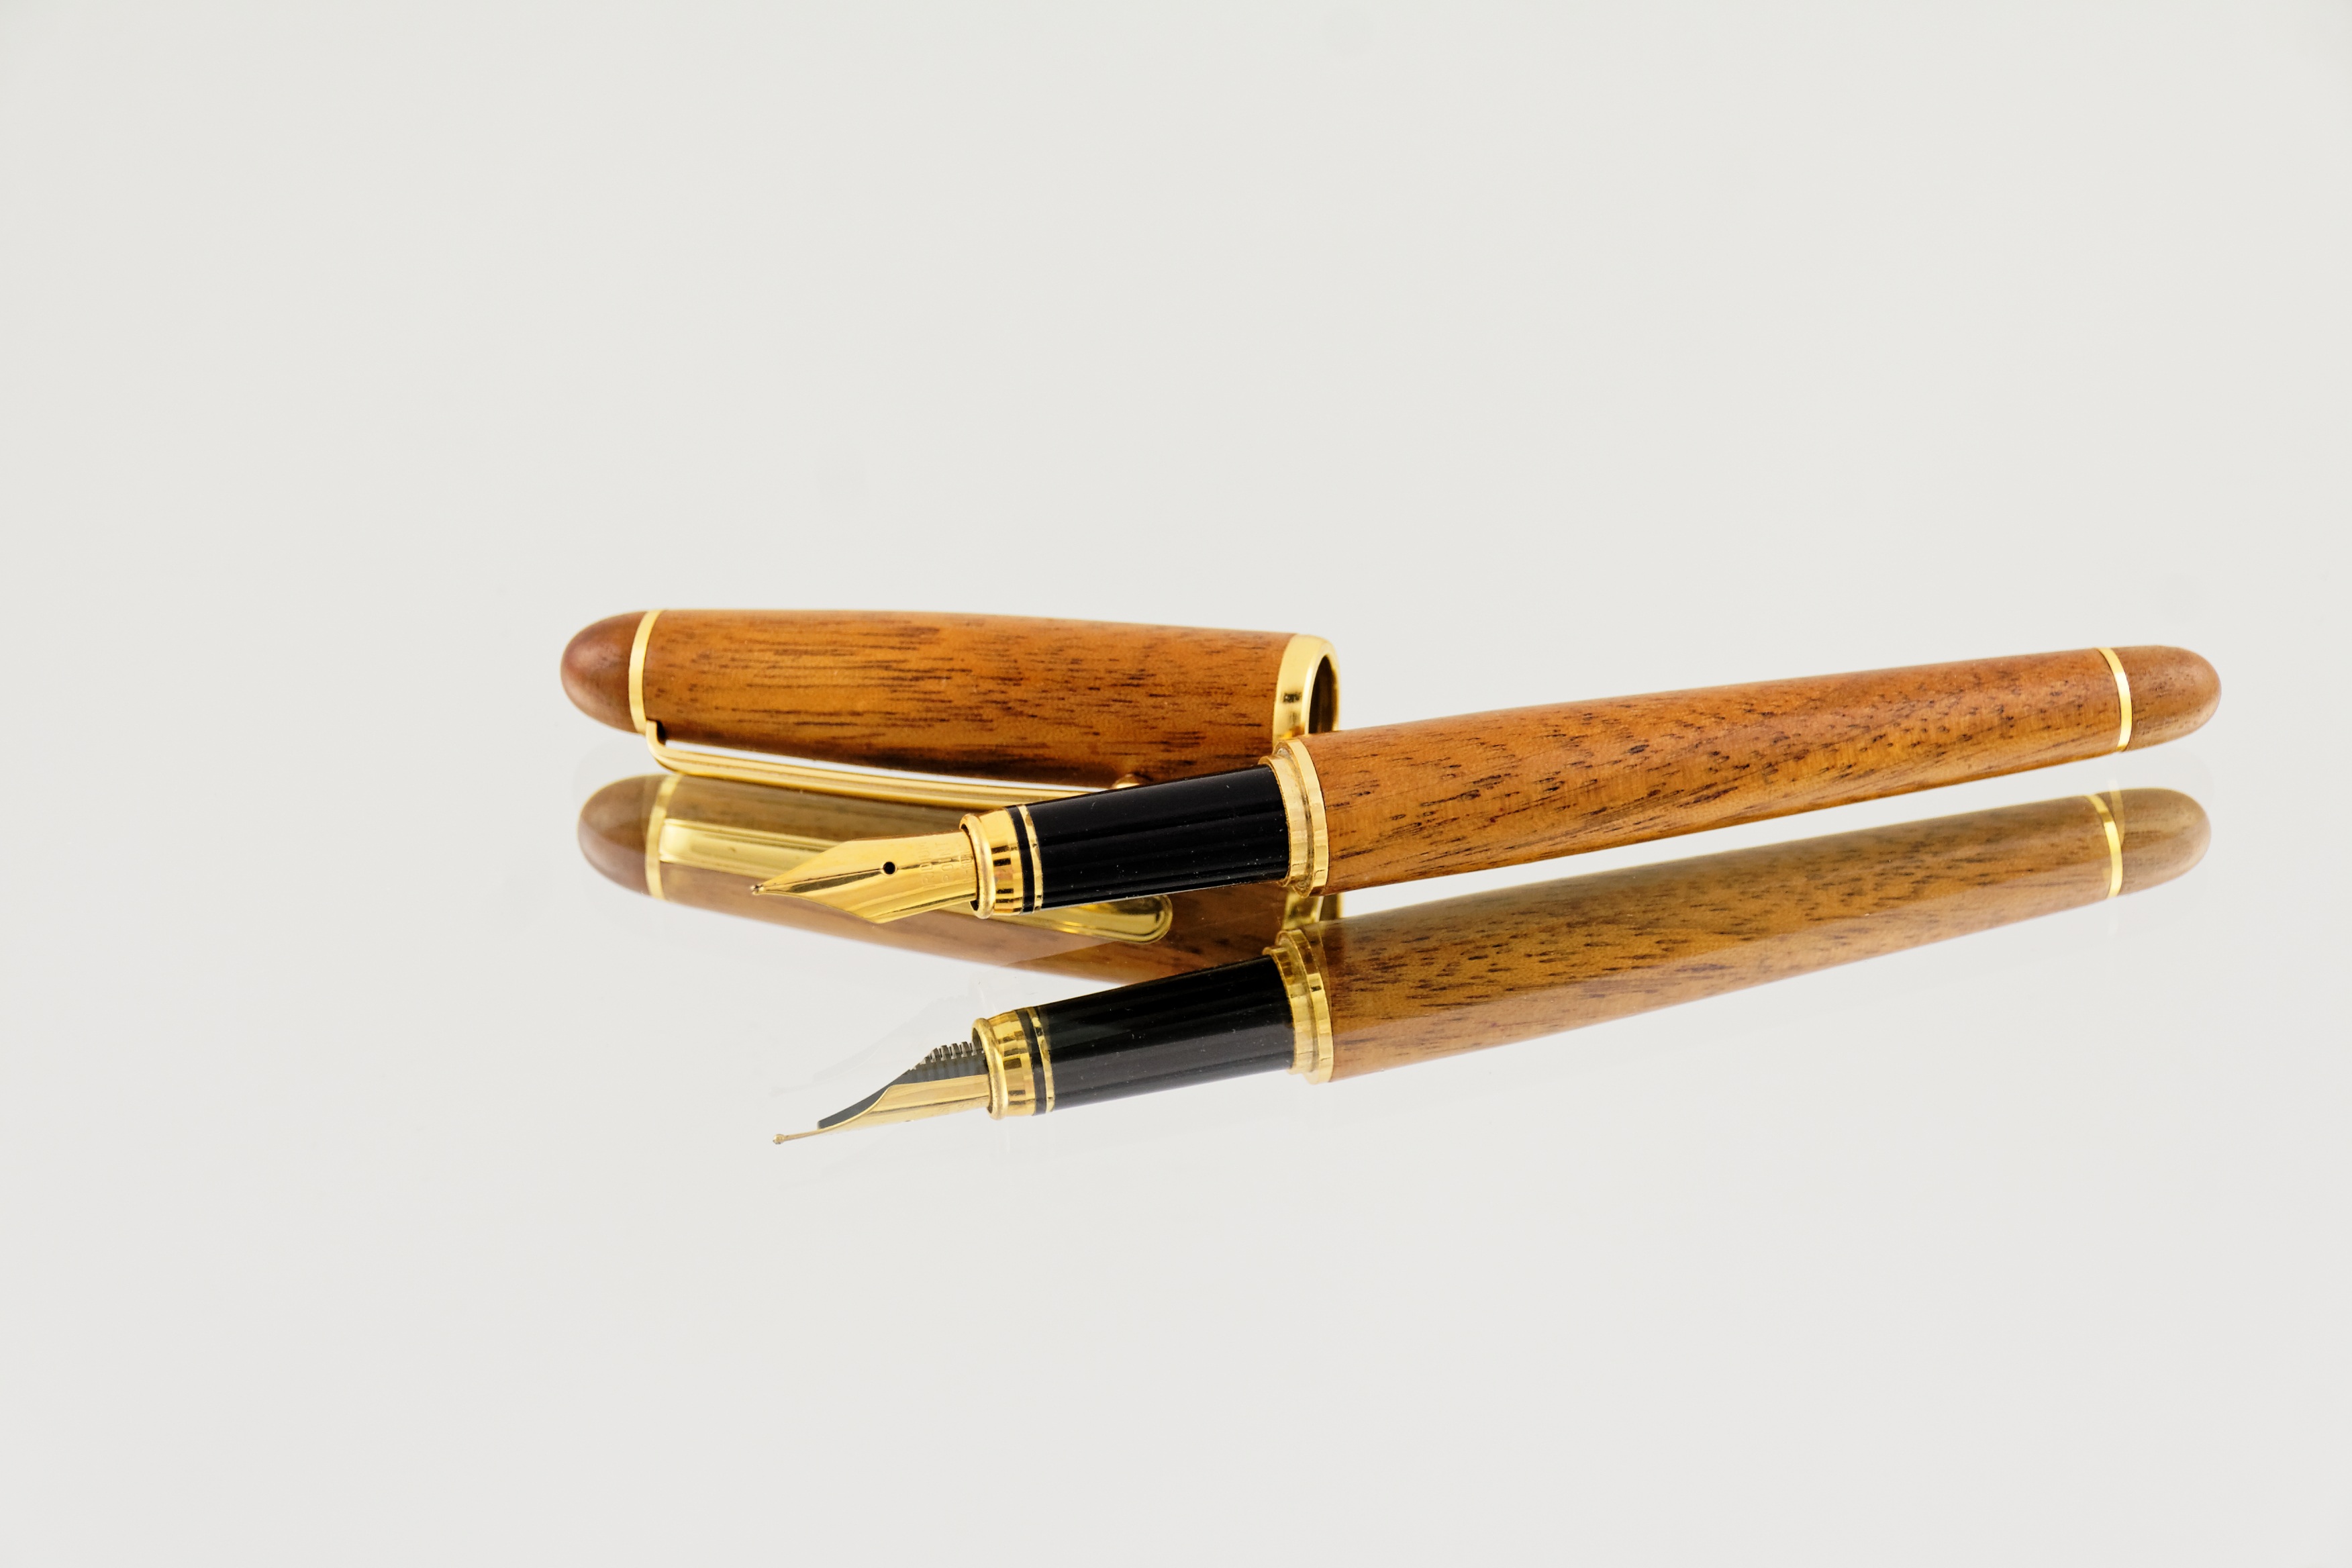
time, pen, office, business, ink, product, school, economy, leave, workplace, businessmen, flavor, filler, writing tool, manager, fountain pens, kaufmann